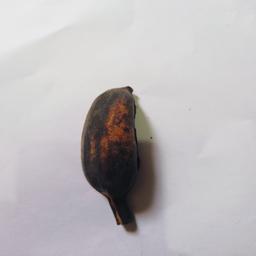
Banana variety: Bangla Kola